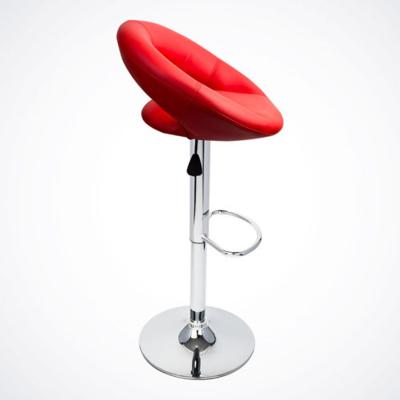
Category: chair